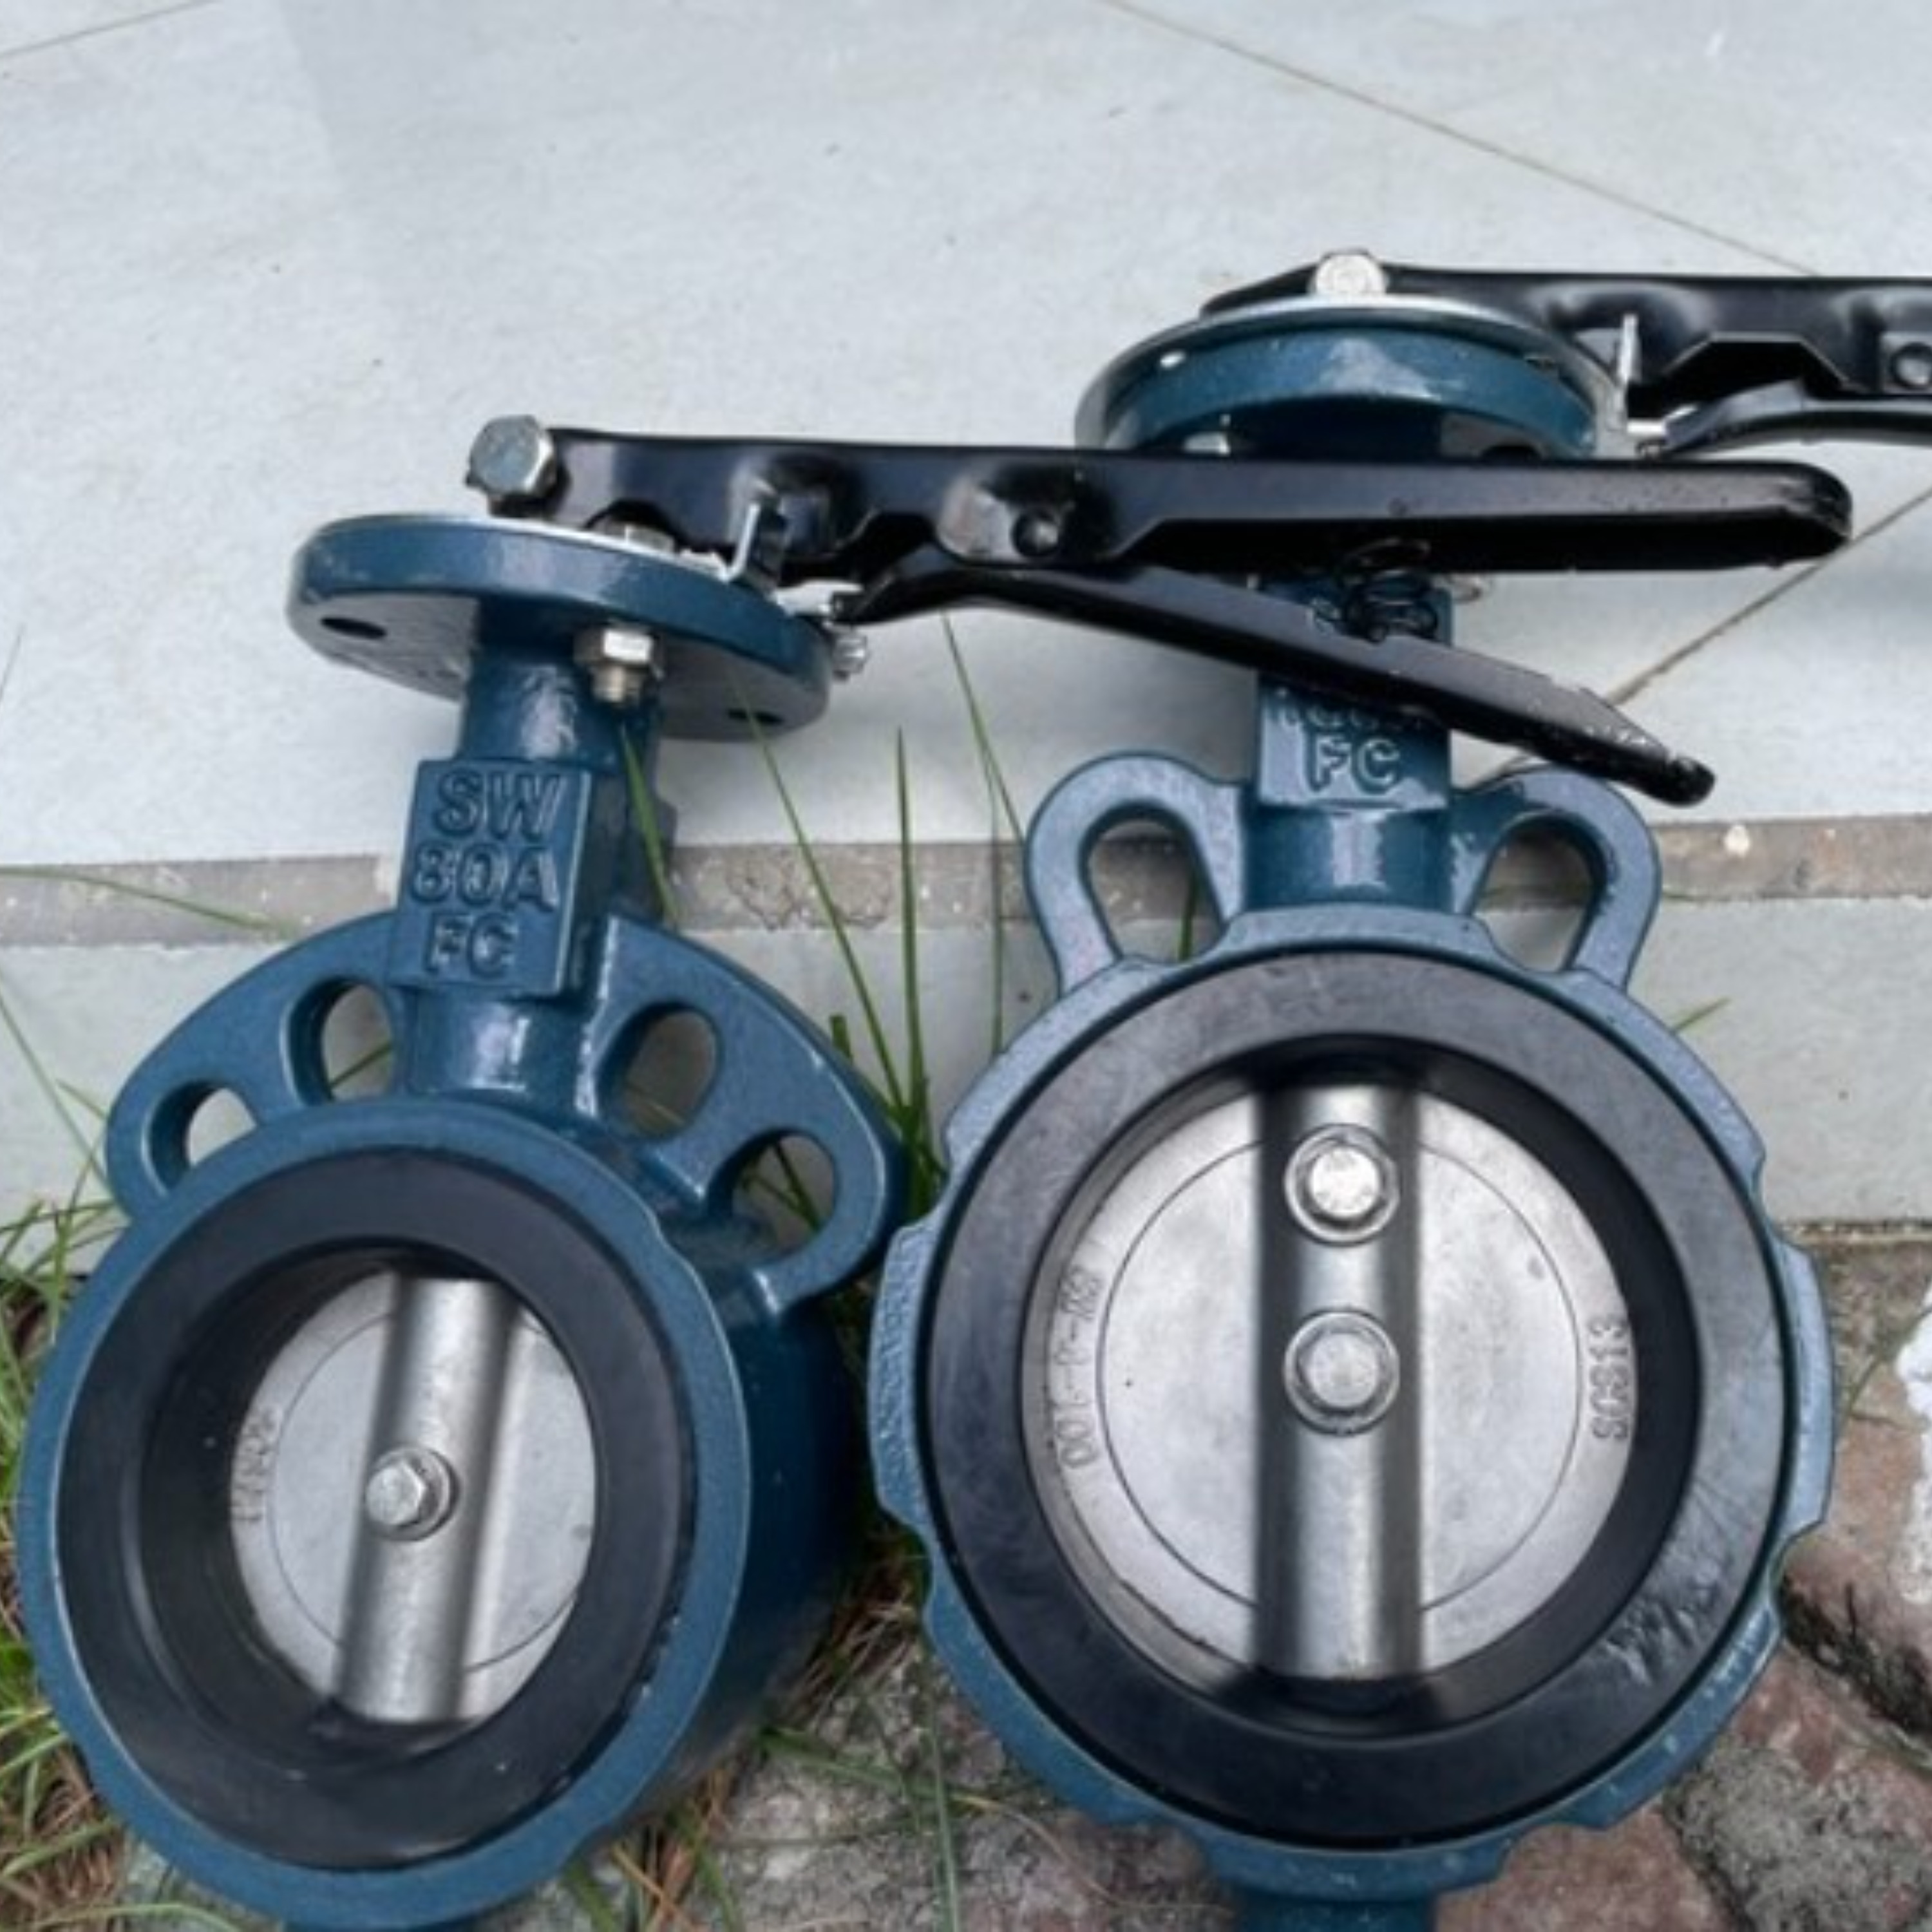
valve, silver